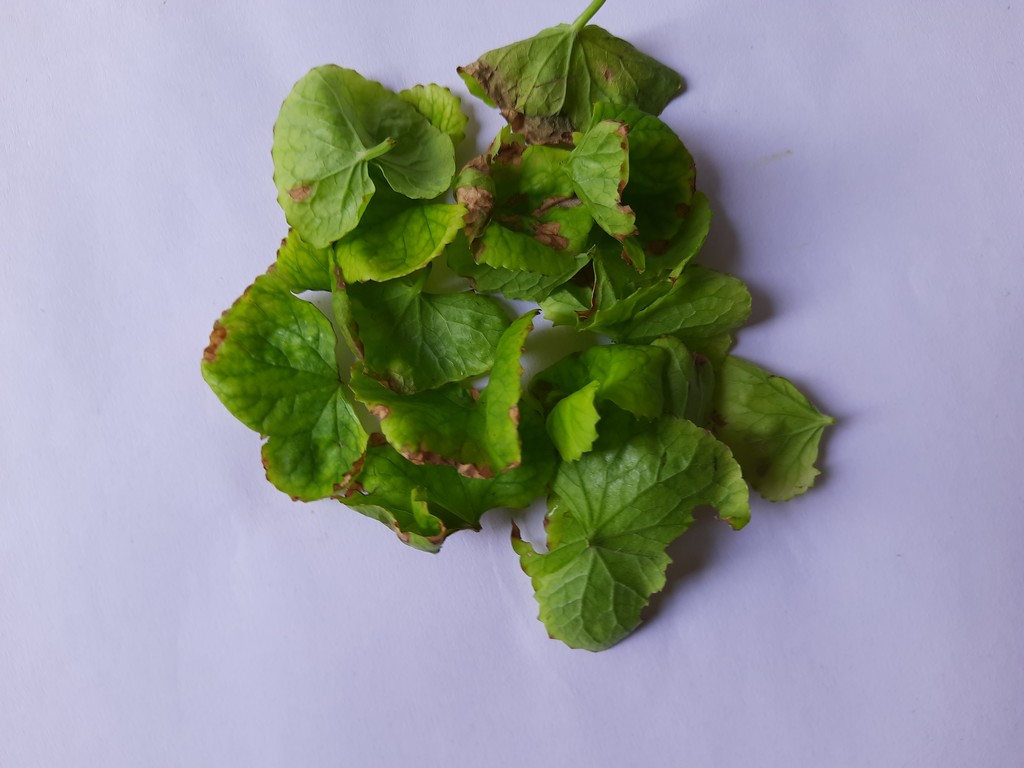
Label: Unhealthy